Describe the emotion expressed in this image:  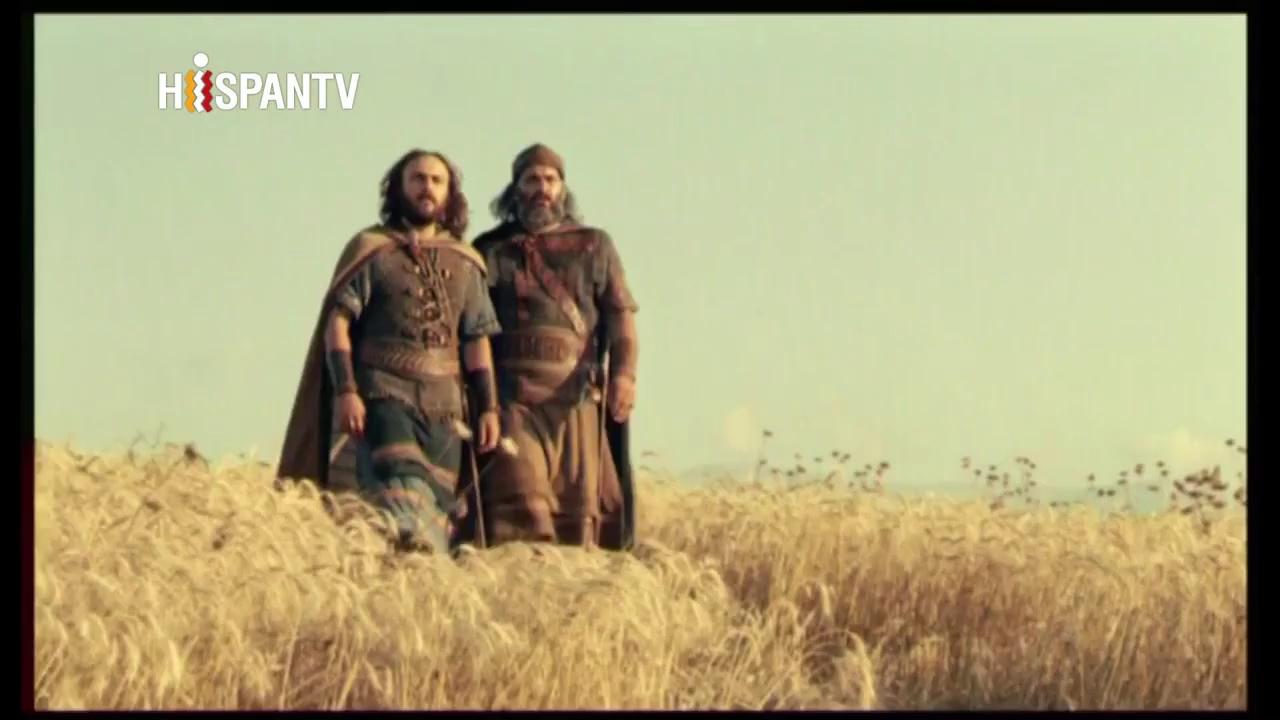
This person displays Suffering, valence and arousal with low intensity.